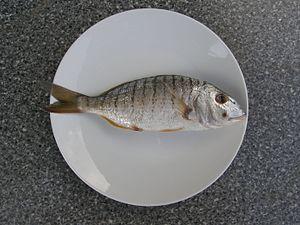
Les marbrés sont des espèces de poissons marins qui forment le genre Lithognathus au sein de la famille des sparidés.